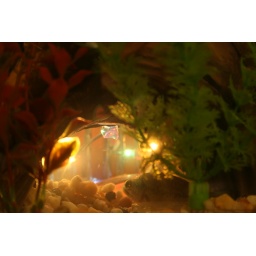
For the few days he had the &amp;quot;guppy&amp;quot; tank, Spooky fish loved hanging out in the crotch of the tree